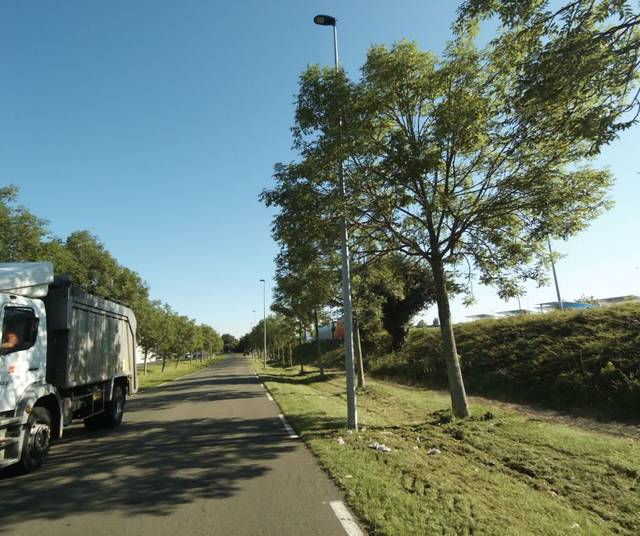
Region: France
Coordinates: 48.055, -0.7369